Vaikom Satyagraha

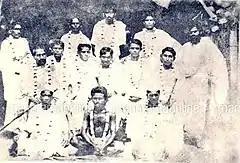
Leaders of Vaikom Satyagraha including T. K. Madhavan (sitting: middle row, last as one views the photograph) K. Kumar (standing last in the row behind TK Madhavan: (bearded) K. P. Kesava Menon (sitting, third) and Amachadi Thevan.

Vaikom Satyagraha was a nonviolent agitation for access to the prohibited public environs of the Vaikom Temple in the Kingdom of Travancore that took place from 30 March 1924 to 23 November 1925. Kingdom of Travancore was known for its rigid and oppressive caste system. The campaign was conducted and led by Congress leaders T. K. Madhavan, K. Kelappan, and K. P. Kesava Menon. Other notable leaders who participated in the campaign include Mannath Padmanabhan, George Joseph, and "Periyar" E. V. Ramasamy, and it was noted for the active support and participation offered by different communities and a variety of activists.